La Salle University, Colombia

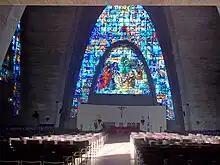
Inside of the Star chapel, it can be seen a glass with the Christmas scene on it

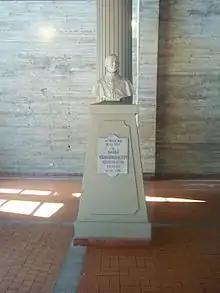
Monseñor Herrera's bust inside the Star chapel

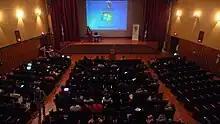
La Candelaria Auditorium

In accordance with Act No 13 of October 25, 1979 of the directive council, the then Principal of the University, Dr. Jaime Gonzalez Santos announced a competition to compose the University's anthem.